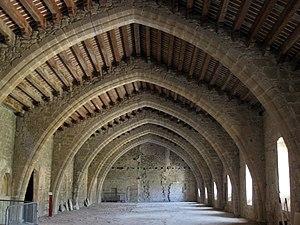
Dortoir de l'abbaye Sainte-Marie d'Orbieu de Lagrasse (Aude)